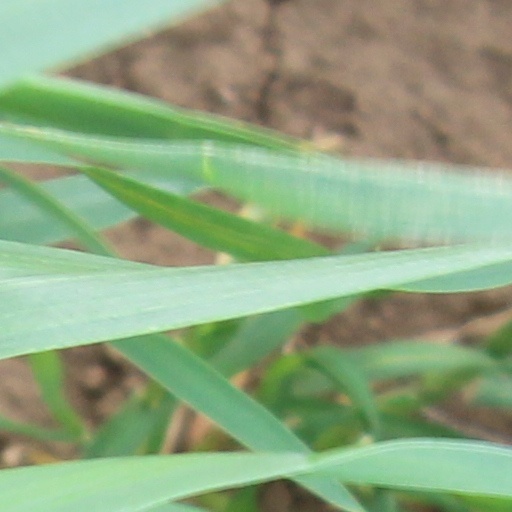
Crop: wheat